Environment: real
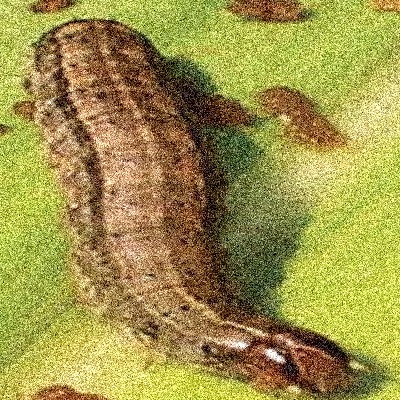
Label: fall_armyworm